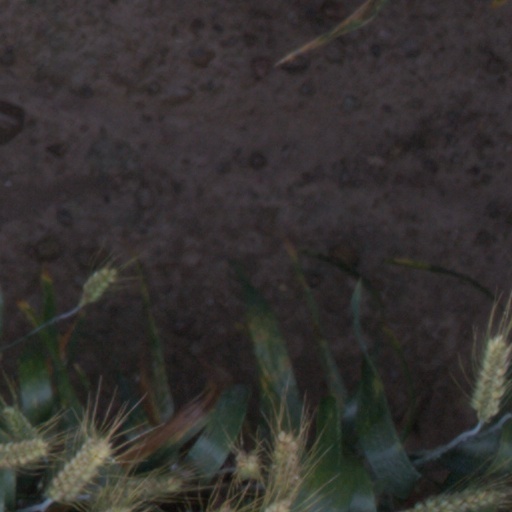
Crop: wheat